Batley railway station

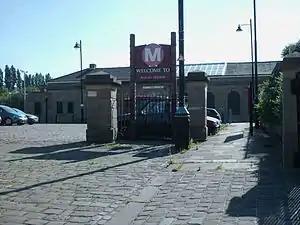
The entrance

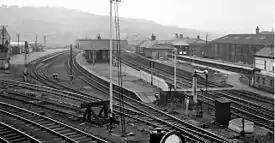
The station in 1961

Batley railway station serves the market town of Batley in West Yorkshire, England. Situated south-west of on the main line to Huddersfield and Manchester, the station was opened by the London and North Western Railway in 1848.